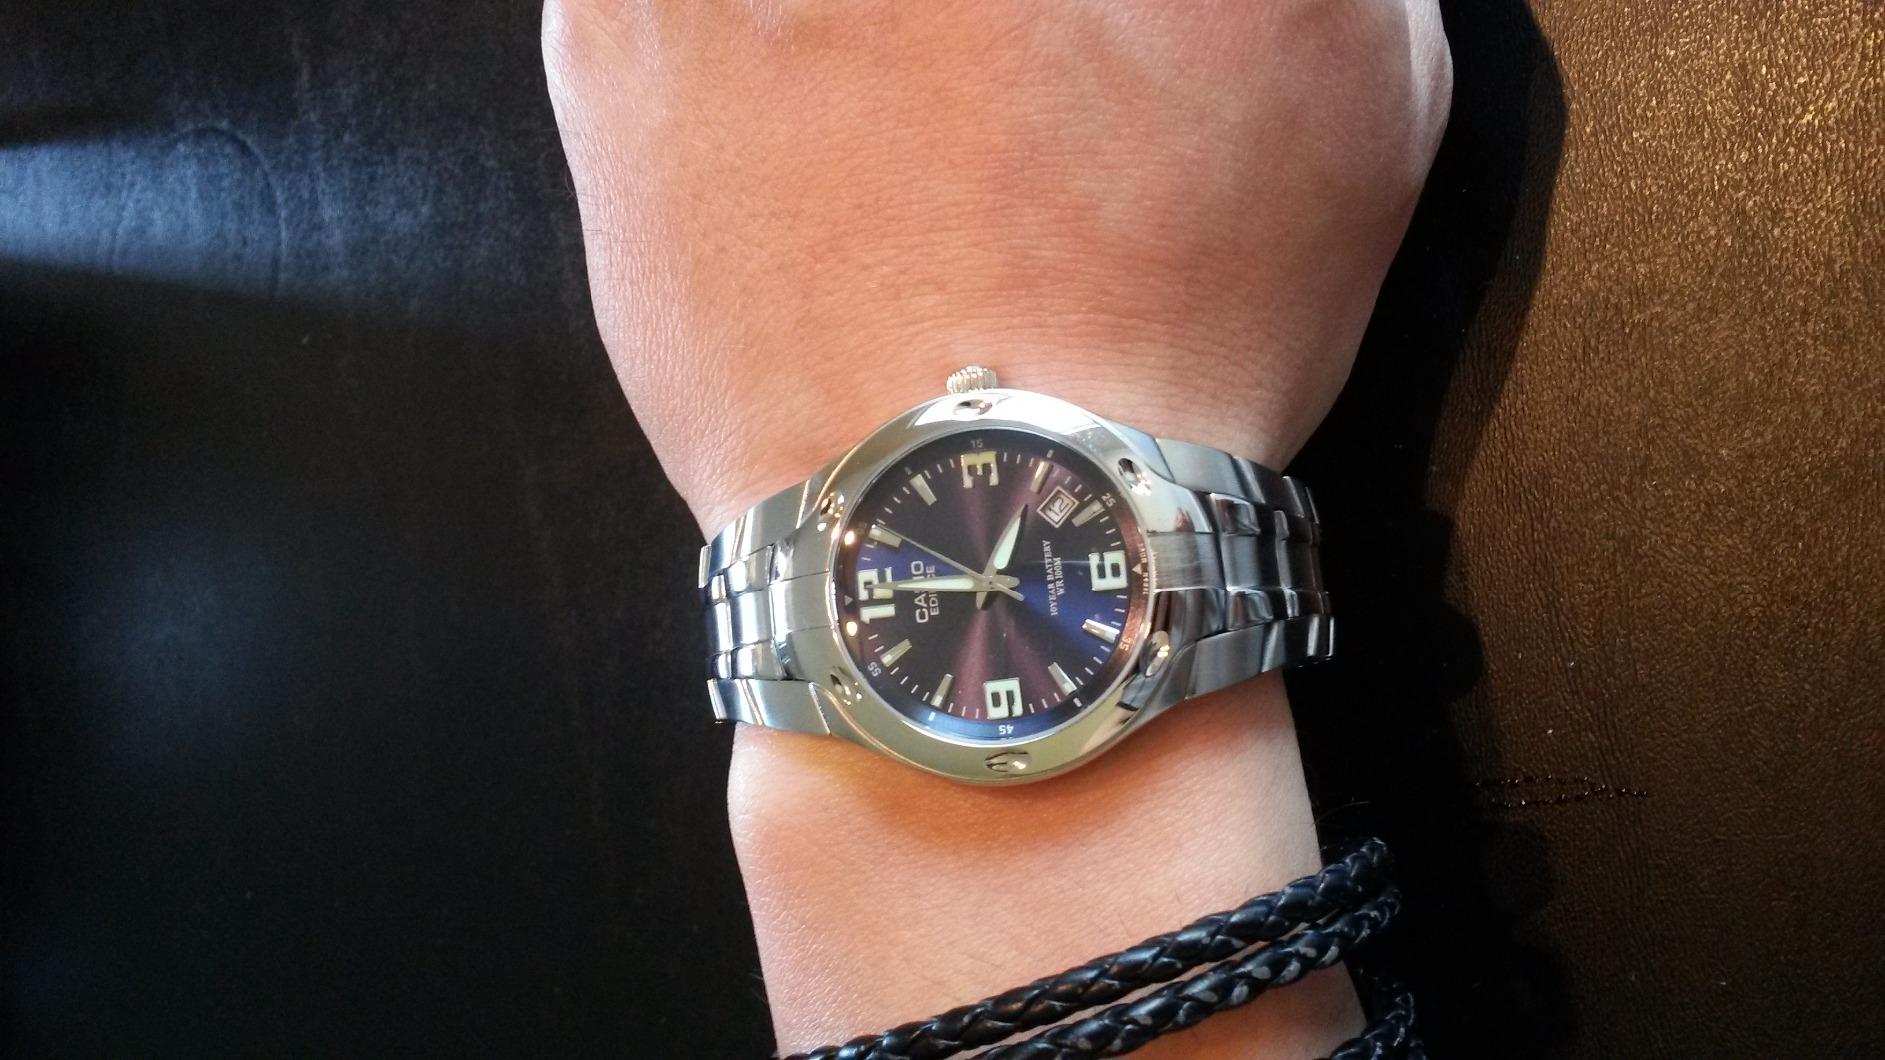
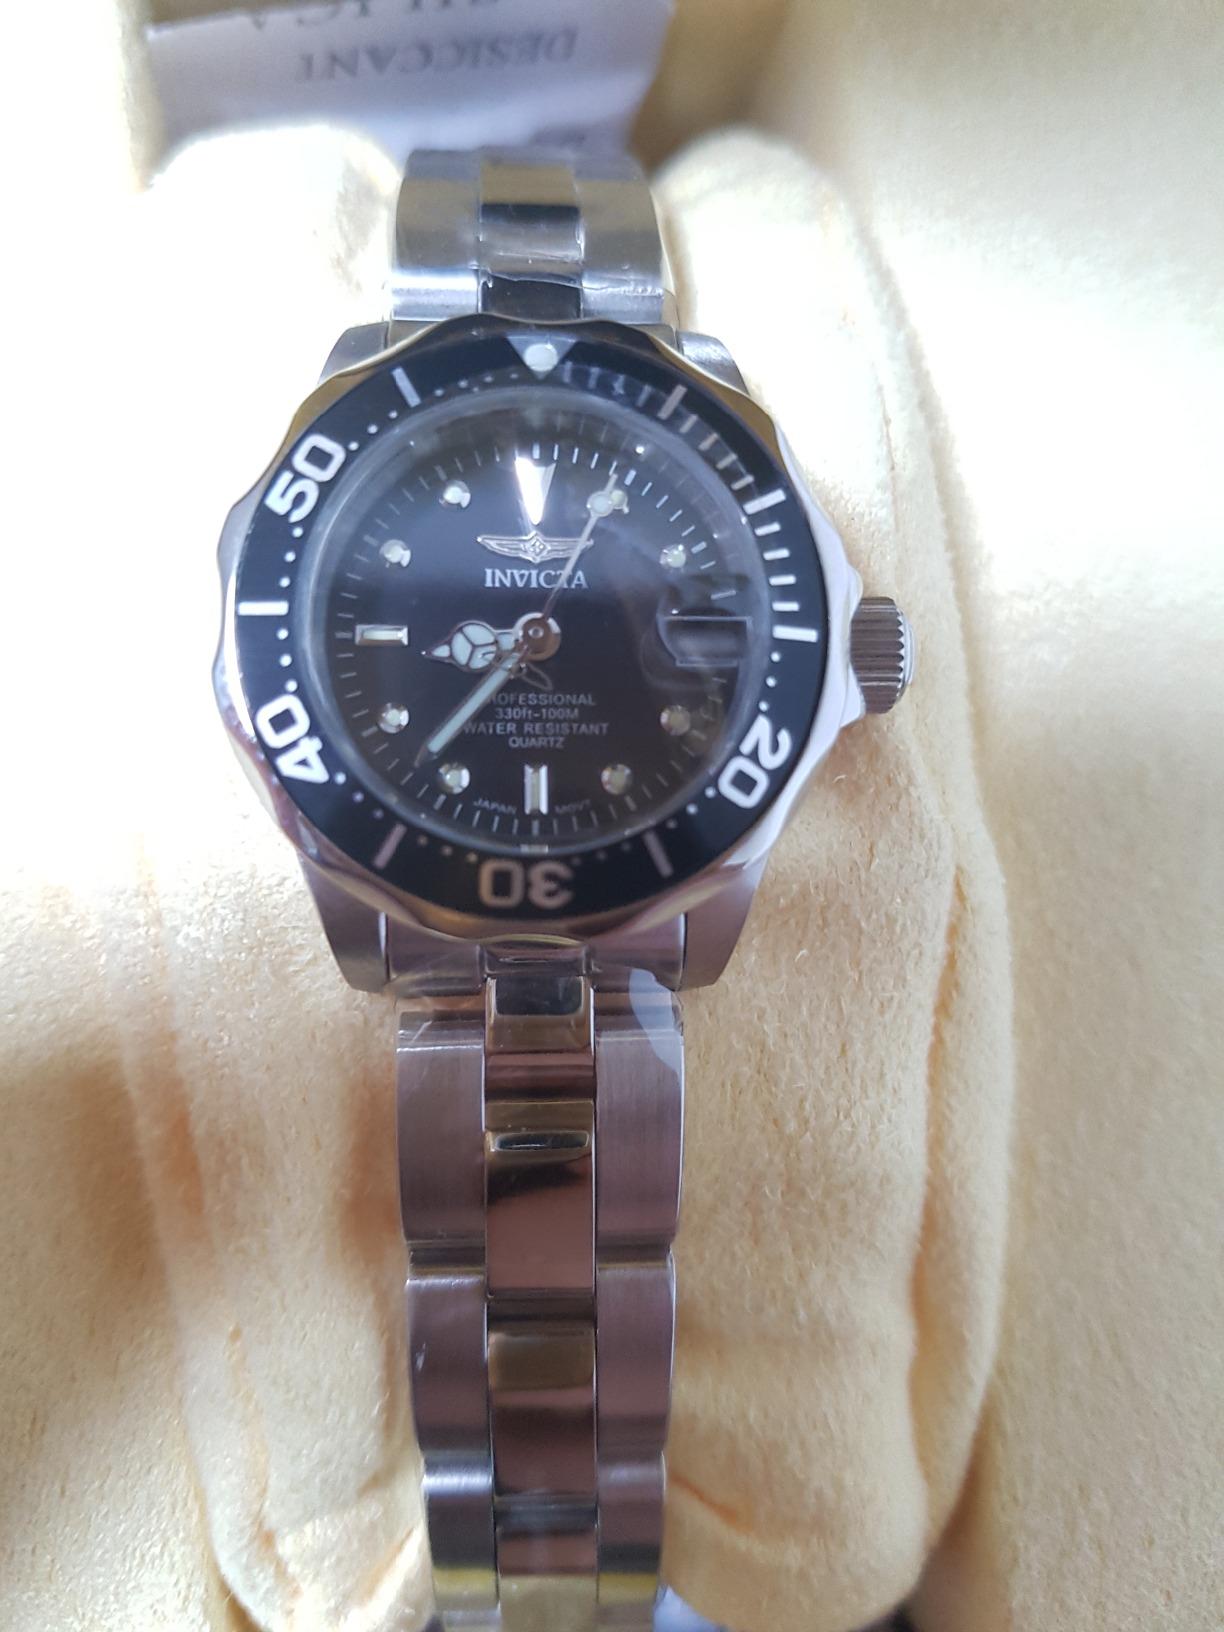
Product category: accessories_watch
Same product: no